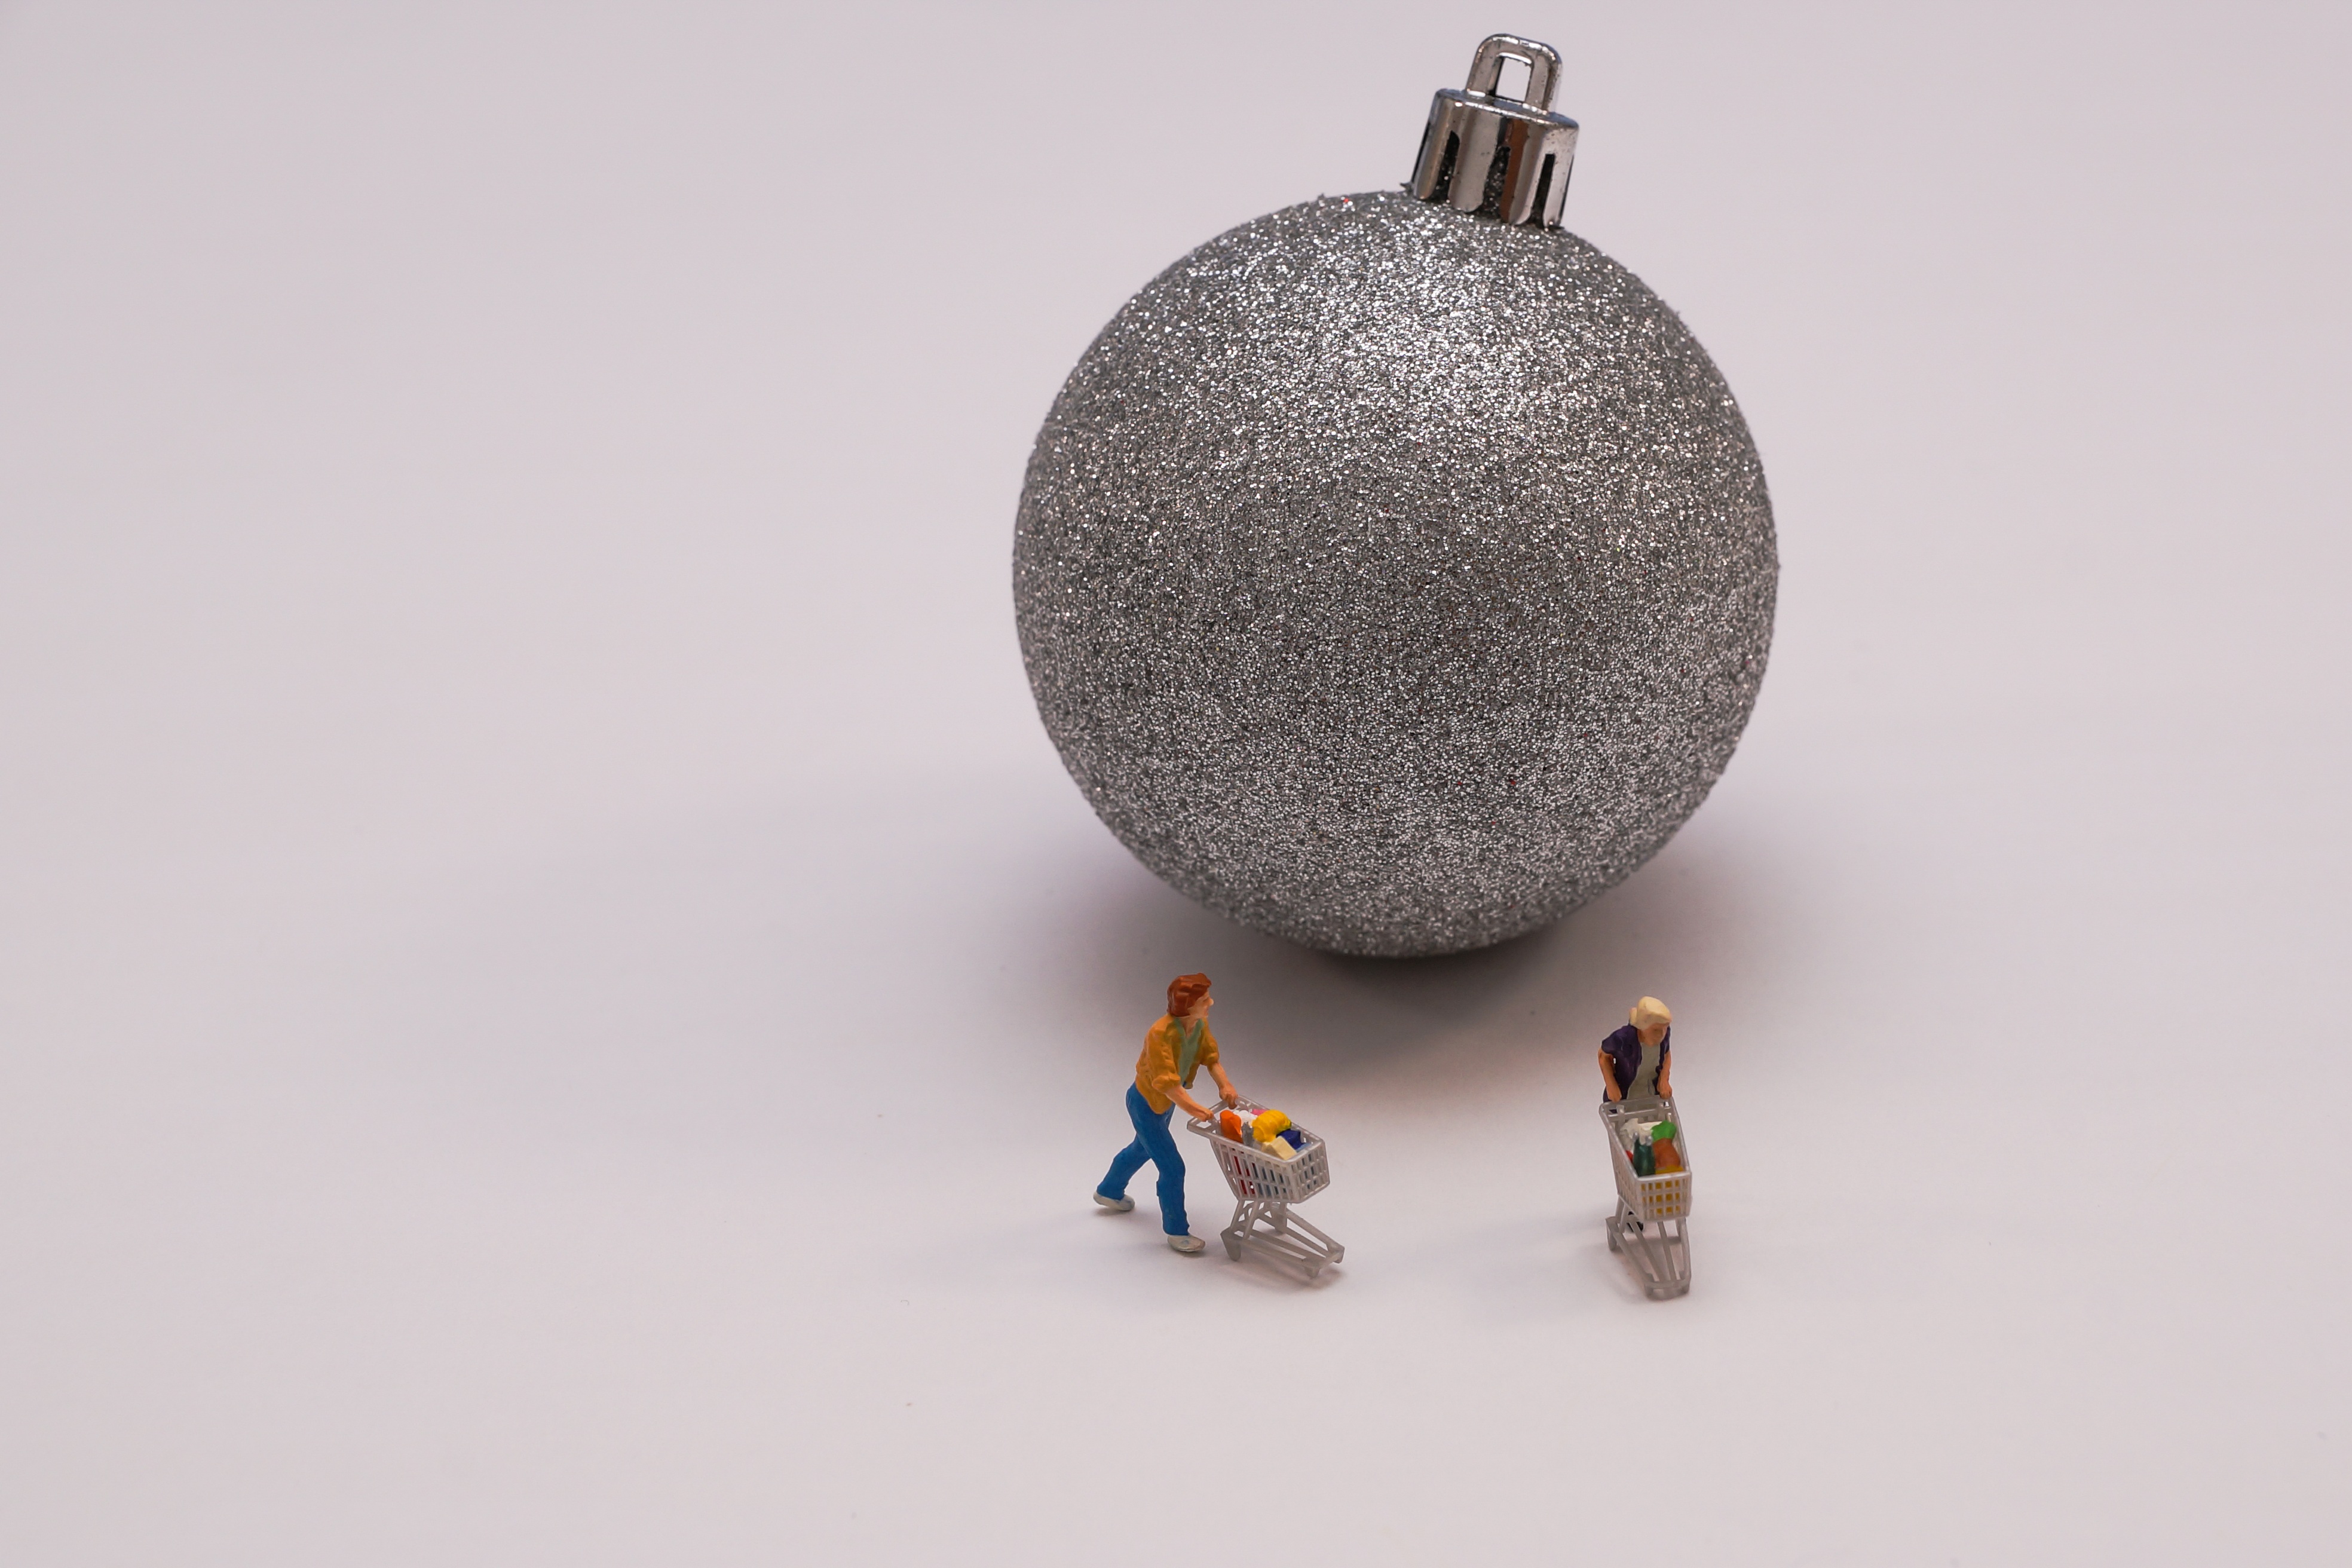
man, woman, cart, trolley, decoration, line, shopping, christmas, lighting, toy, bauble, advent, silver, supermarket, xmas, intense, queue, x mas, overload, christmas shopping, shopping basket, too much, commercialisation